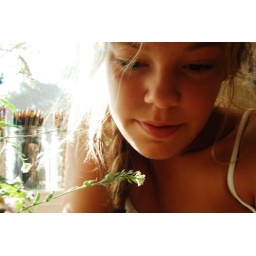
sitting by the window